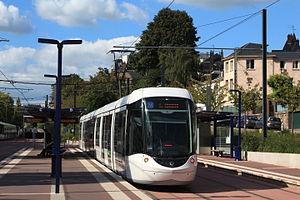
Le tramway de Rouen, dénommé « métro » de Rouen, est un réseau de tramway circulant en site propre. Initié par Jean Lecanuet – maire de Rouen de 1968 à 1993 – et financé par la Métropole Rouen Normandie, il dessert la ville de Rouen, chef-lieu de la Normandie, et quatre autres communes de la métropole. L'agglomération de Rouen est l'une des plus petites agglomérations françaises à être équipée d'un moyen de transport en commun urbain dont une partie se trouve en souterrain.